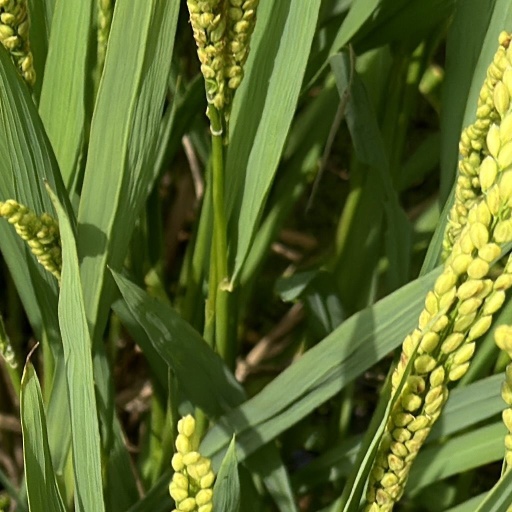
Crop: rice